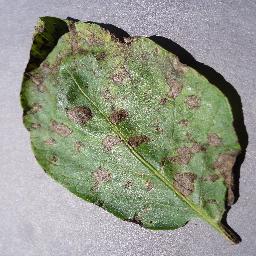
Etiqueta: Tizon_Temprano